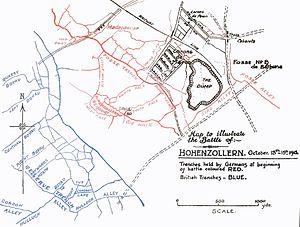
La bataille de l'Artois de l'automne 1915, est une bataille qui eut lieu du 15 septembre au 4 novembre 1915, sur le Front Ouest, pendant la Première Guerre mondiale. Elle opposa la Xᵉ Armée française et la 1re armée anglaise à la VIᵉ Armée allemande. La bataille de l'Artois s'inscrivait dans le cadre de l'offensive française menée pendant la seconde bataille de Champagne.